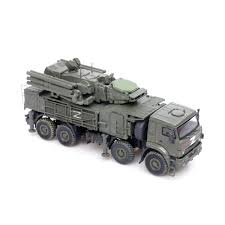
Label: Air Defense